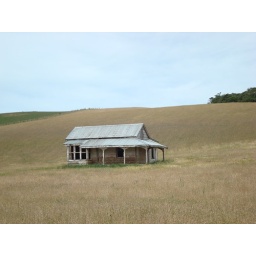
Abandoned house in north Otago field